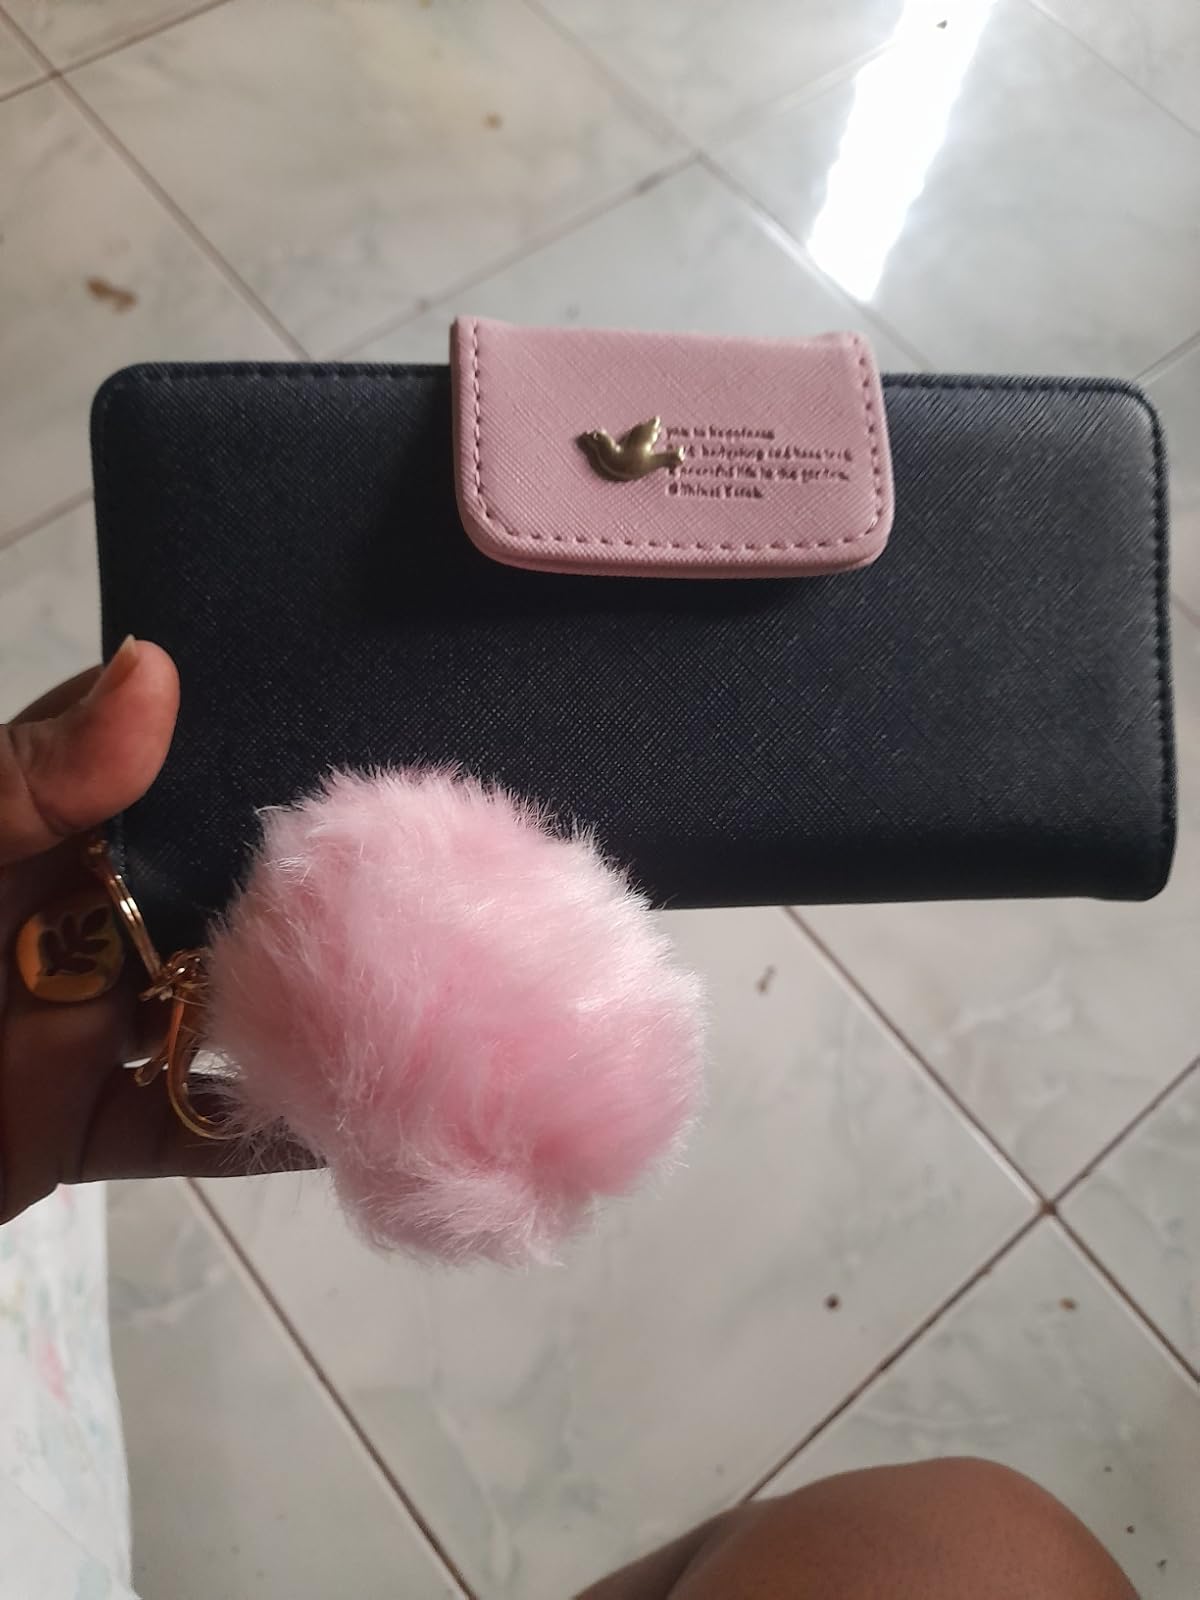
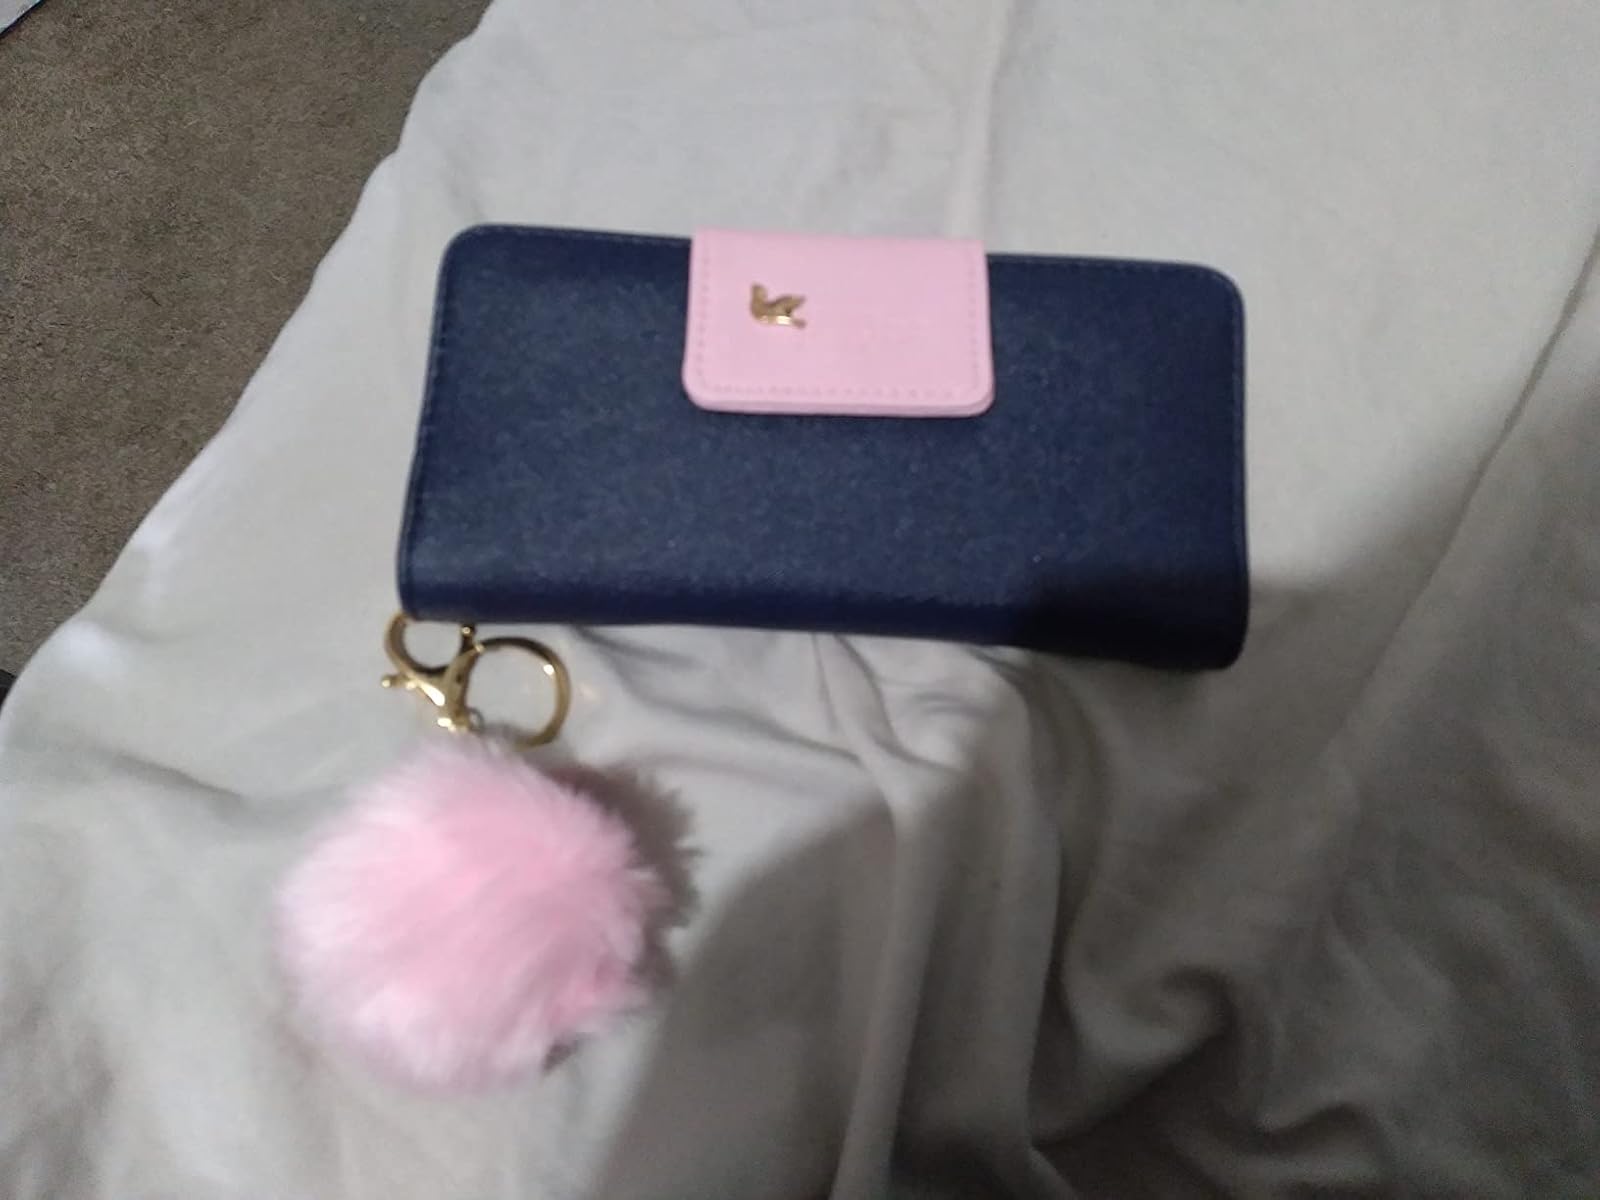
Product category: accessories_handbag
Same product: yes